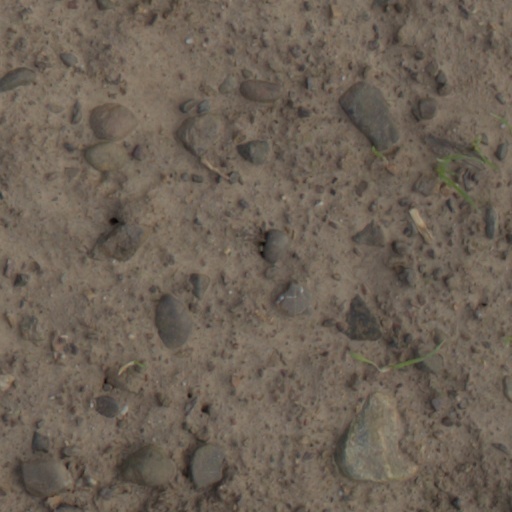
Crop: wheat